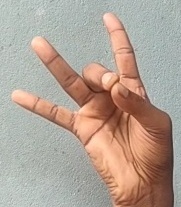
ASL sign: 8